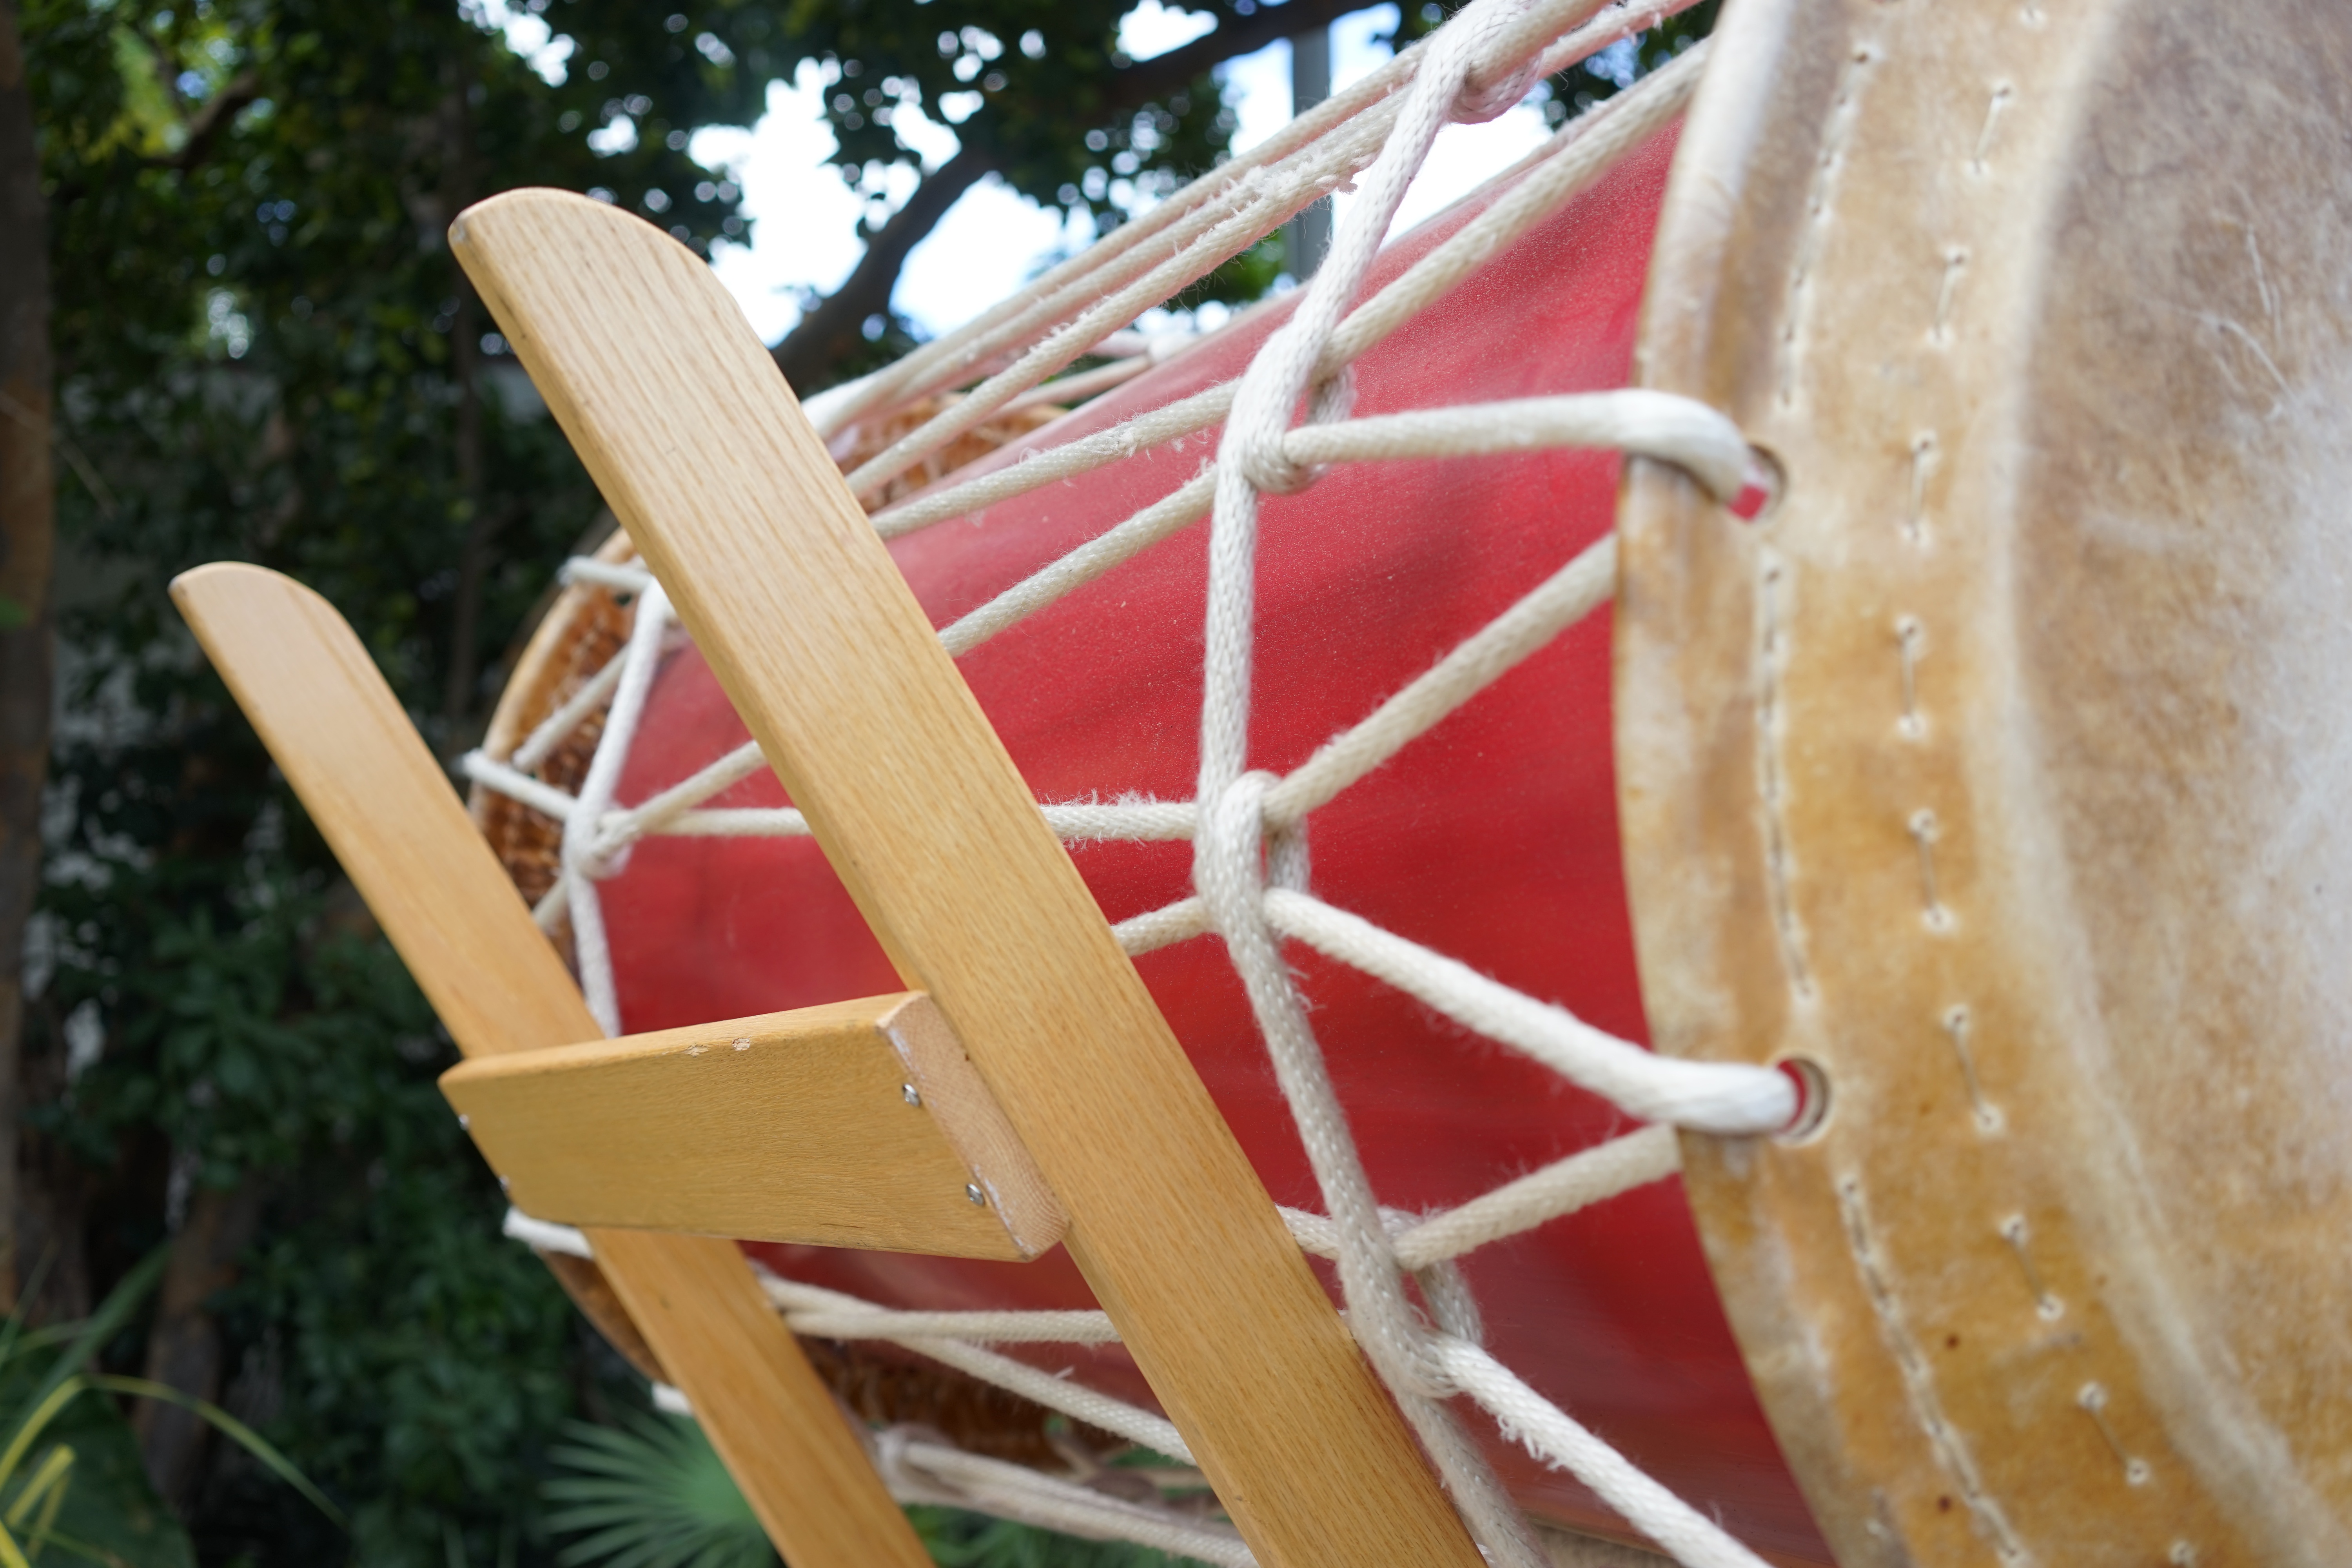
wood, man made object